Antoine Quentin Fouquier-Tinville

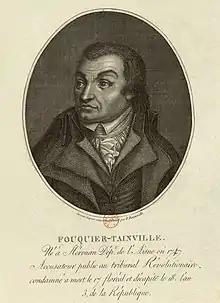
Antoine Fouquier-Tinville, engraving by François Bonneville, Paris, BnF (National Library of France), Department of Prints and Photography, 1796.

After Robespierre refused, Fouquier-Tinville was appointed as president. The Paris commune made the decision to permanently install the guillotine.